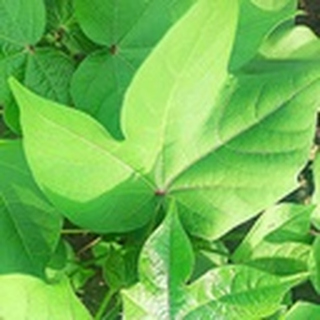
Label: healthy_cotton